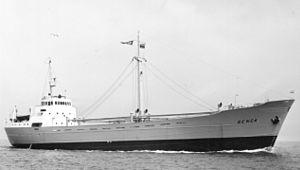
Le groupe Spliethoff est une société de transport maritime fondée en 1921, possédant plusieurs filiales spécialisées dans un type de transport : Sevenstar, Biglift, Wijnne Barends et Transfenncia. Son siège est à Amsterdam aux Pays-Bas.